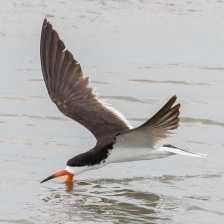
Species: BLACK SKIMMER
Scientific name: RYNCHOPS NIGER